Gotthard railway

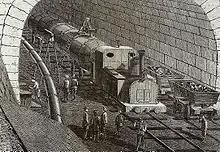
Contemporary drawing showing a construction locomotive

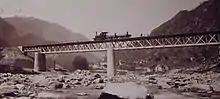
Lower Ticino Bridge during construction phase, with its original single beam truss structure

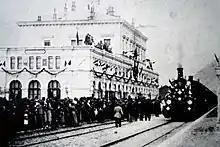
Opening celebrations at Bellinzona

By the early 1870s, northern Switzerland had a significant network of railways, with links to the adjoining railways of Germany and France. To the west, a line had reached , in the upper Rhone valley, from Lausanne. In the central north, lines linked Olten, Lucerne, Zug and Zürich. However, no line had yet reached through the Alps to southern Switzerland or the border with Italy. All north-to-south rail traffic had to pass either to the west or east of Switzerland through the Mont-Cenis, Semmering or Brenner railways.